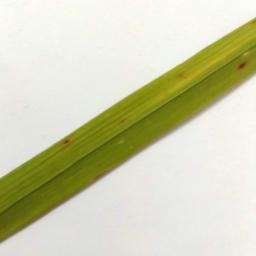
Label: Rice___Brown_Spot